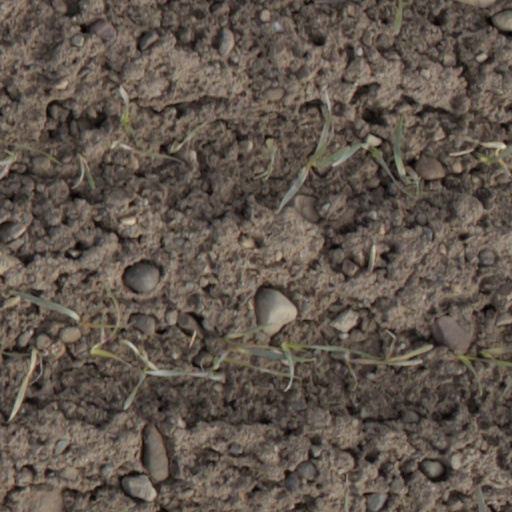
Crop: wheat